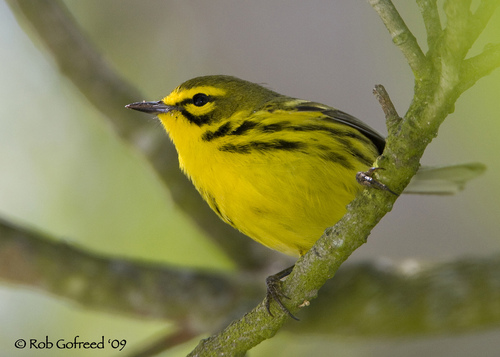
this bird has a yellow breast and belly with black superciliary and cheek patch.
this small bird is yellow/green with black strips going down it body.
this is a small yellow bird with black streaks on the feathers and a small black beak.
a small yellow bird with black highlights and small yellow beak
this bird has a yellow belly and breast, black superciliary, and little pointy bill.
a small bird with a flat bill and a yellow cheek patch
this particular bird has a belly that is yellow and black sides
this bird is yellow with black and has a long, pointy beak.
a very small yellow bird with a yellow green crest and cheek, black stripes going across its sides and wings.
a small yellow bird with a short pointed beak.
Species: Prairie Warbler